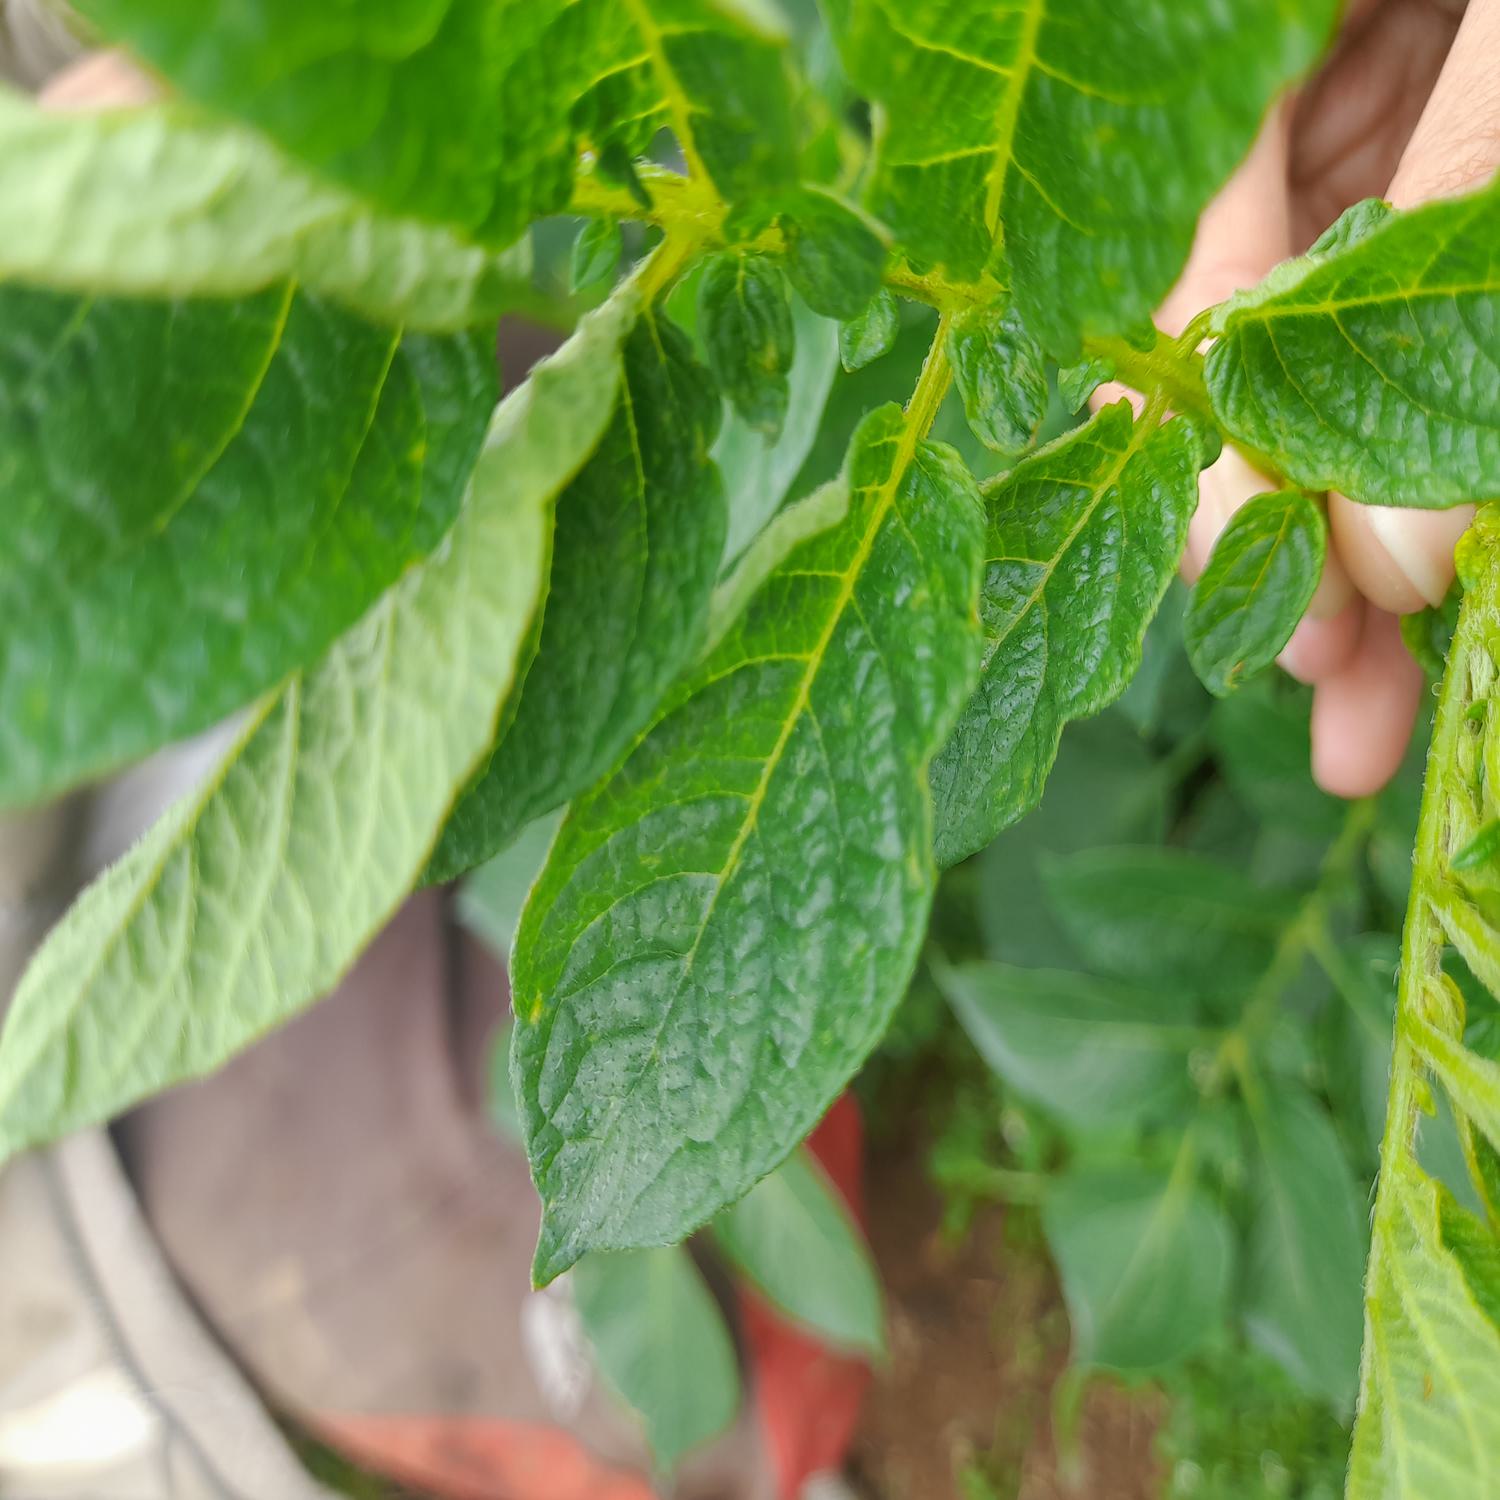
Etiqueta: Virus